The Collected Stories of Frank O'Connor

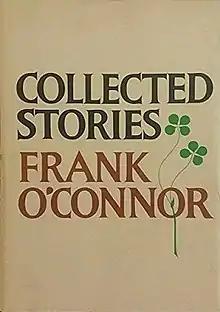
First edition (publ. Knopf)

Collected Stories is a collection of 67 of Frank O'Connor's best-known short stories, first published in 1981.